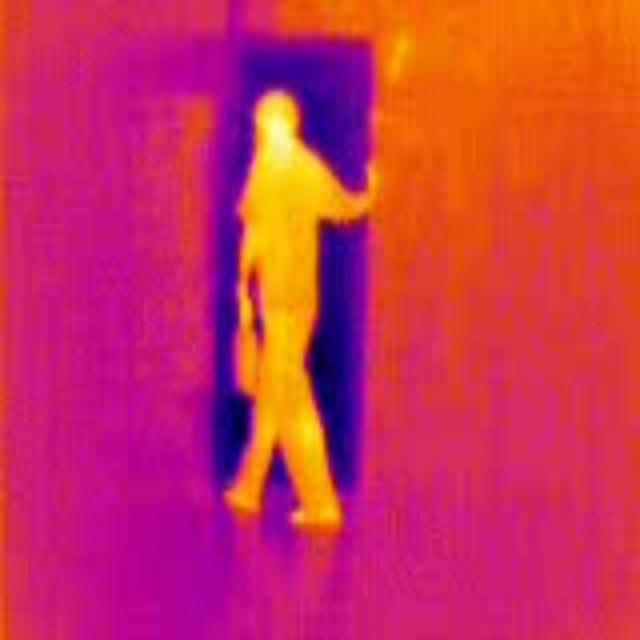
Detected objects:
label: person